Fluorescence-activating and absorption-shifting tag

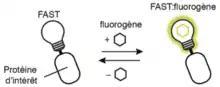
Reversible binding between FAST and a fluorogene

FAST is a 125 amino acid protein engineered from the photosensitive PYP. Not fluorescent by itself, it can bind selectively a fluorogenic chromophore derived from 4-hydroxybenzylidene rhodanine, which is itself non fluorescent unless bound. Once bound, the pair of molecules goes through a unique fluorogen activation mechanism based on two spectroscopic changes, increase of fluorescence quantum yield and absorption red shift, hence providing high labeling selectivity. Several versions of FAST have been described differing by a small number of mutations, "e.g.", Y-FAST, iFAST, pFAST, greenFAST, redFAST, frFAST, nirFAST, nanoFAST, or dimers of those. Also, a number of fluorogenic chromophores were developed, varying by their emission wavelength, their brightness and their tag affinity. Some are non permeant, "i.e.", they can't go through cell membranes, hence specifically labeling membrane proteins or extracellular proteins, allowing for, "e.g.", monitoring trafficking from synthesis until excretion.